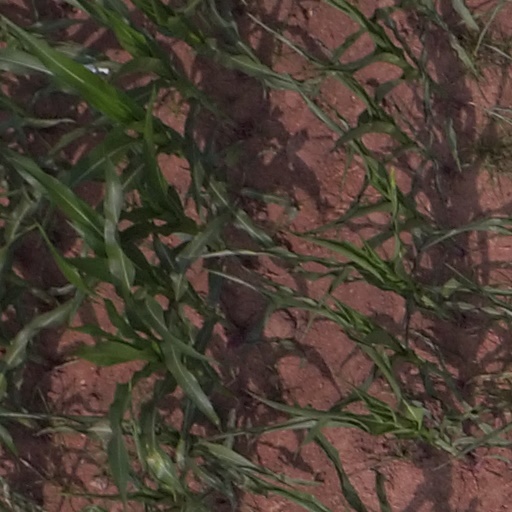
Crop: maize; corn